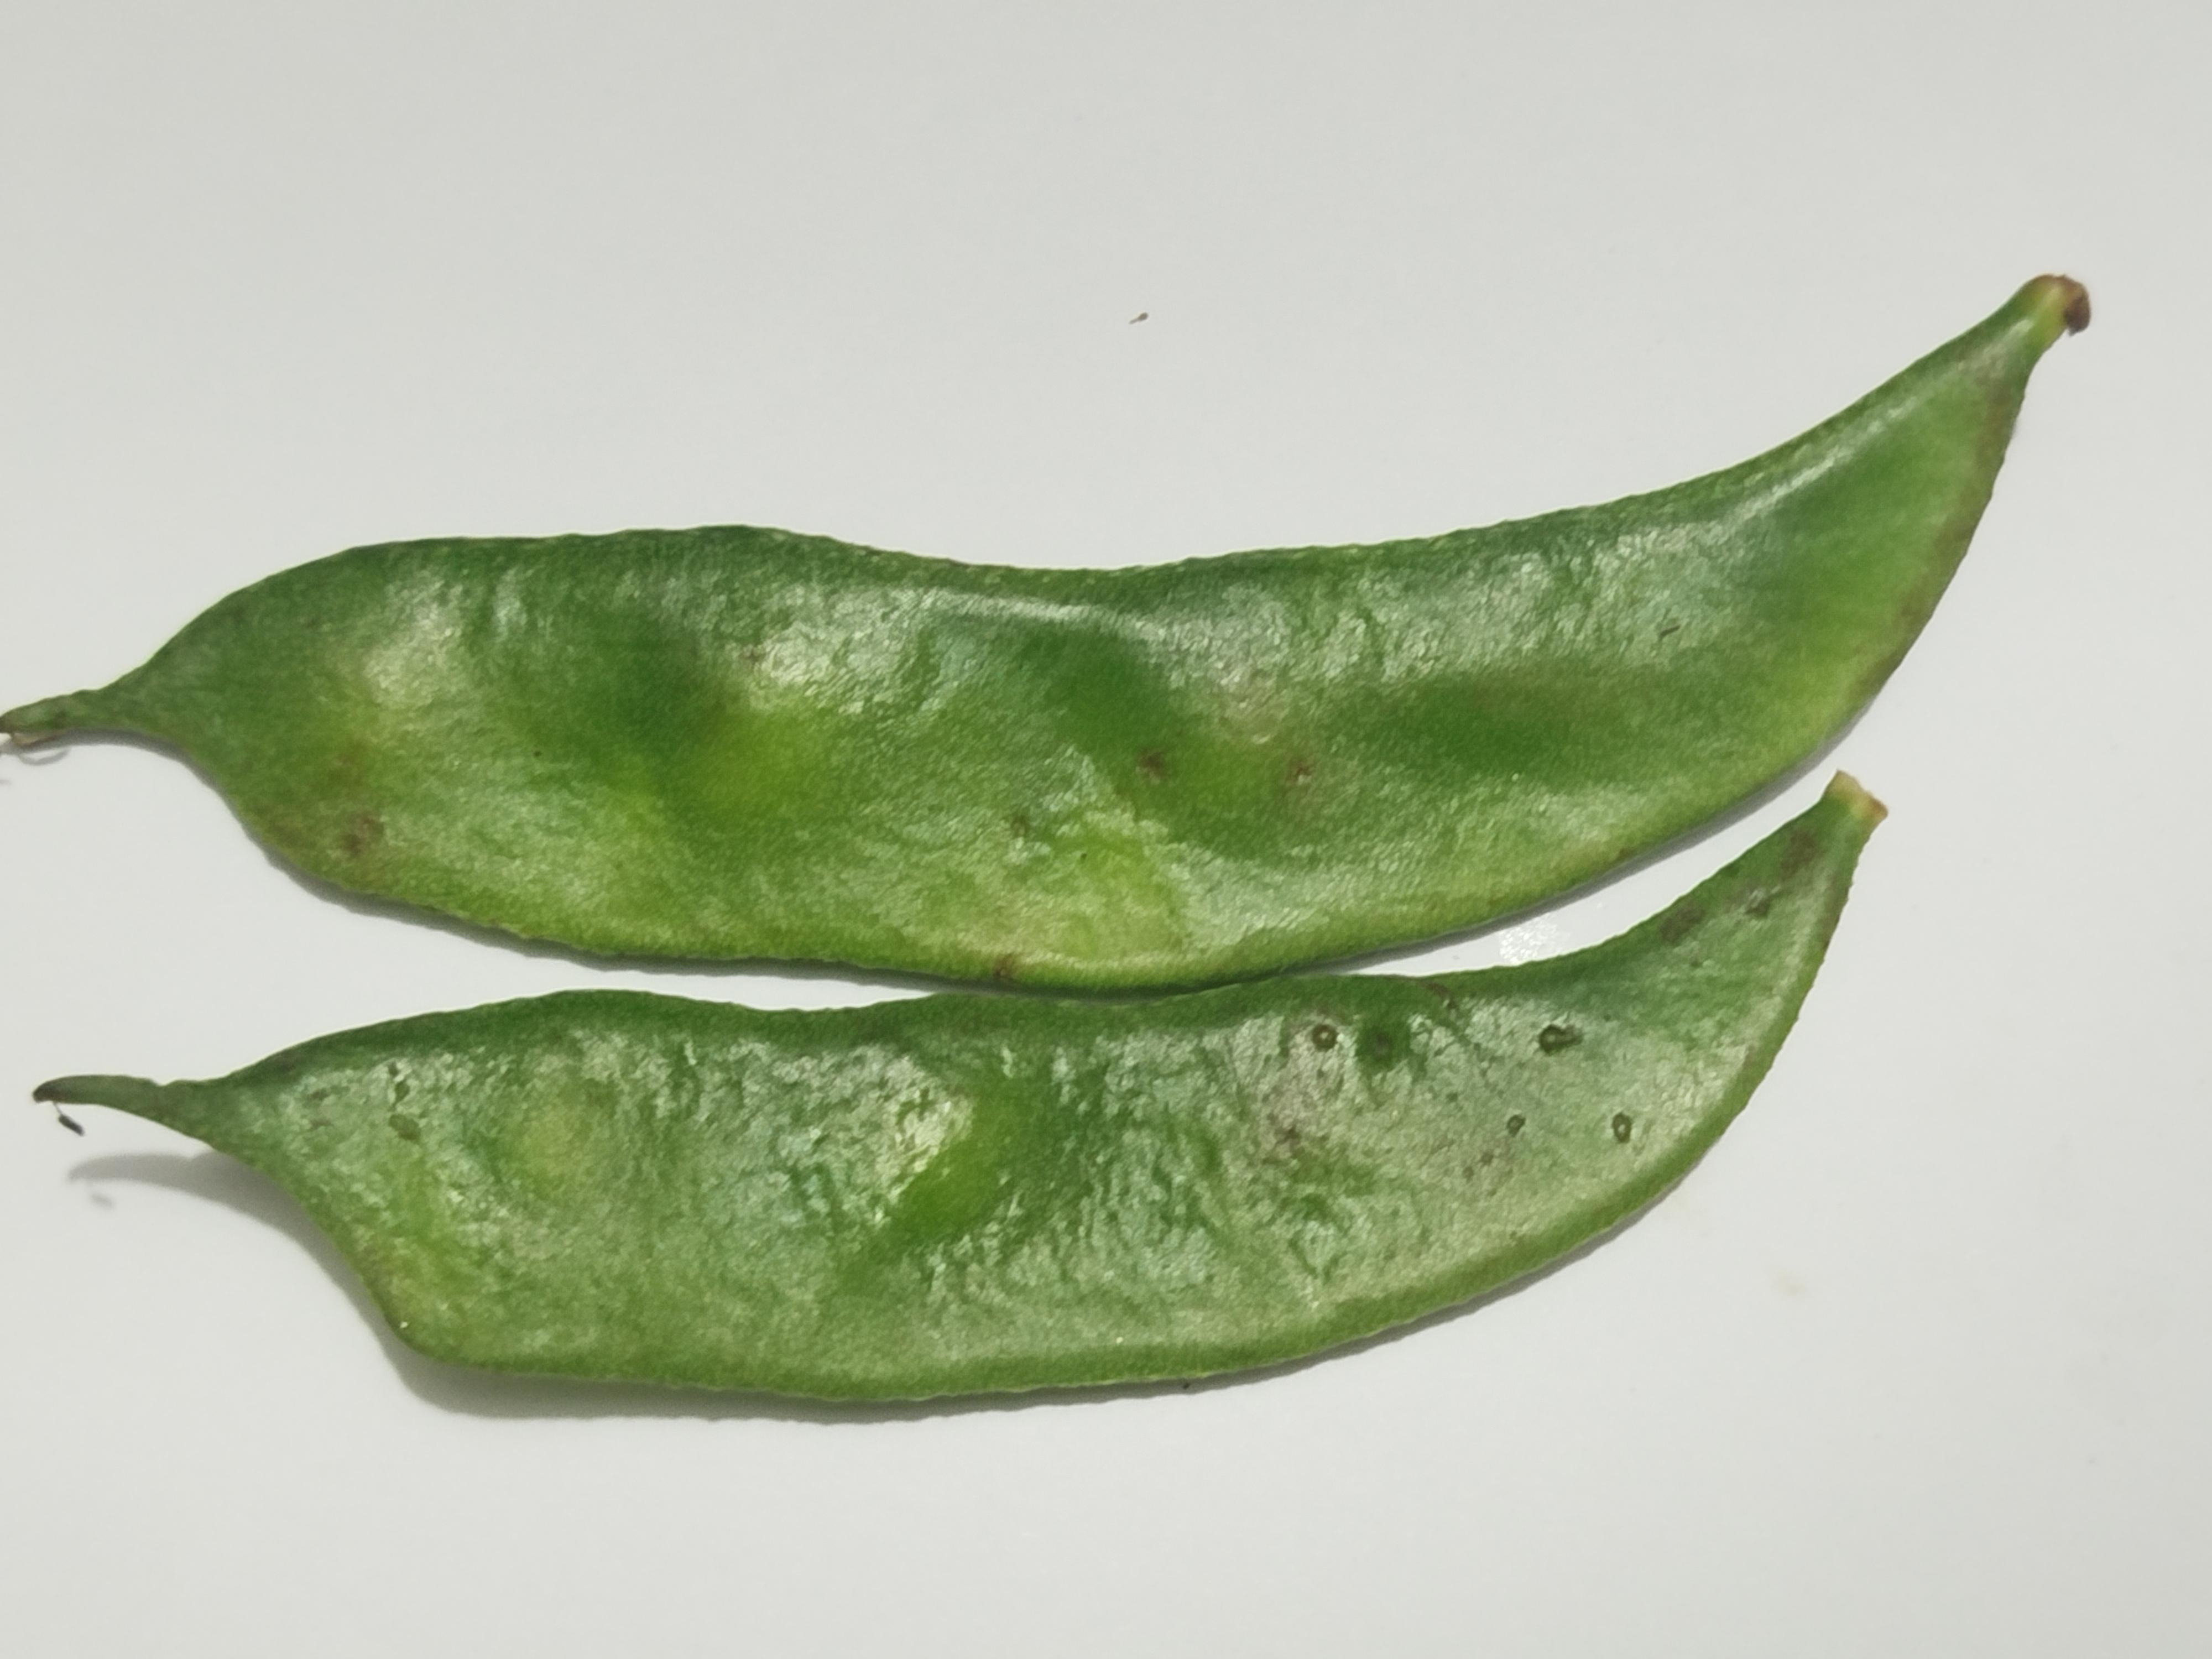
Label: Bean